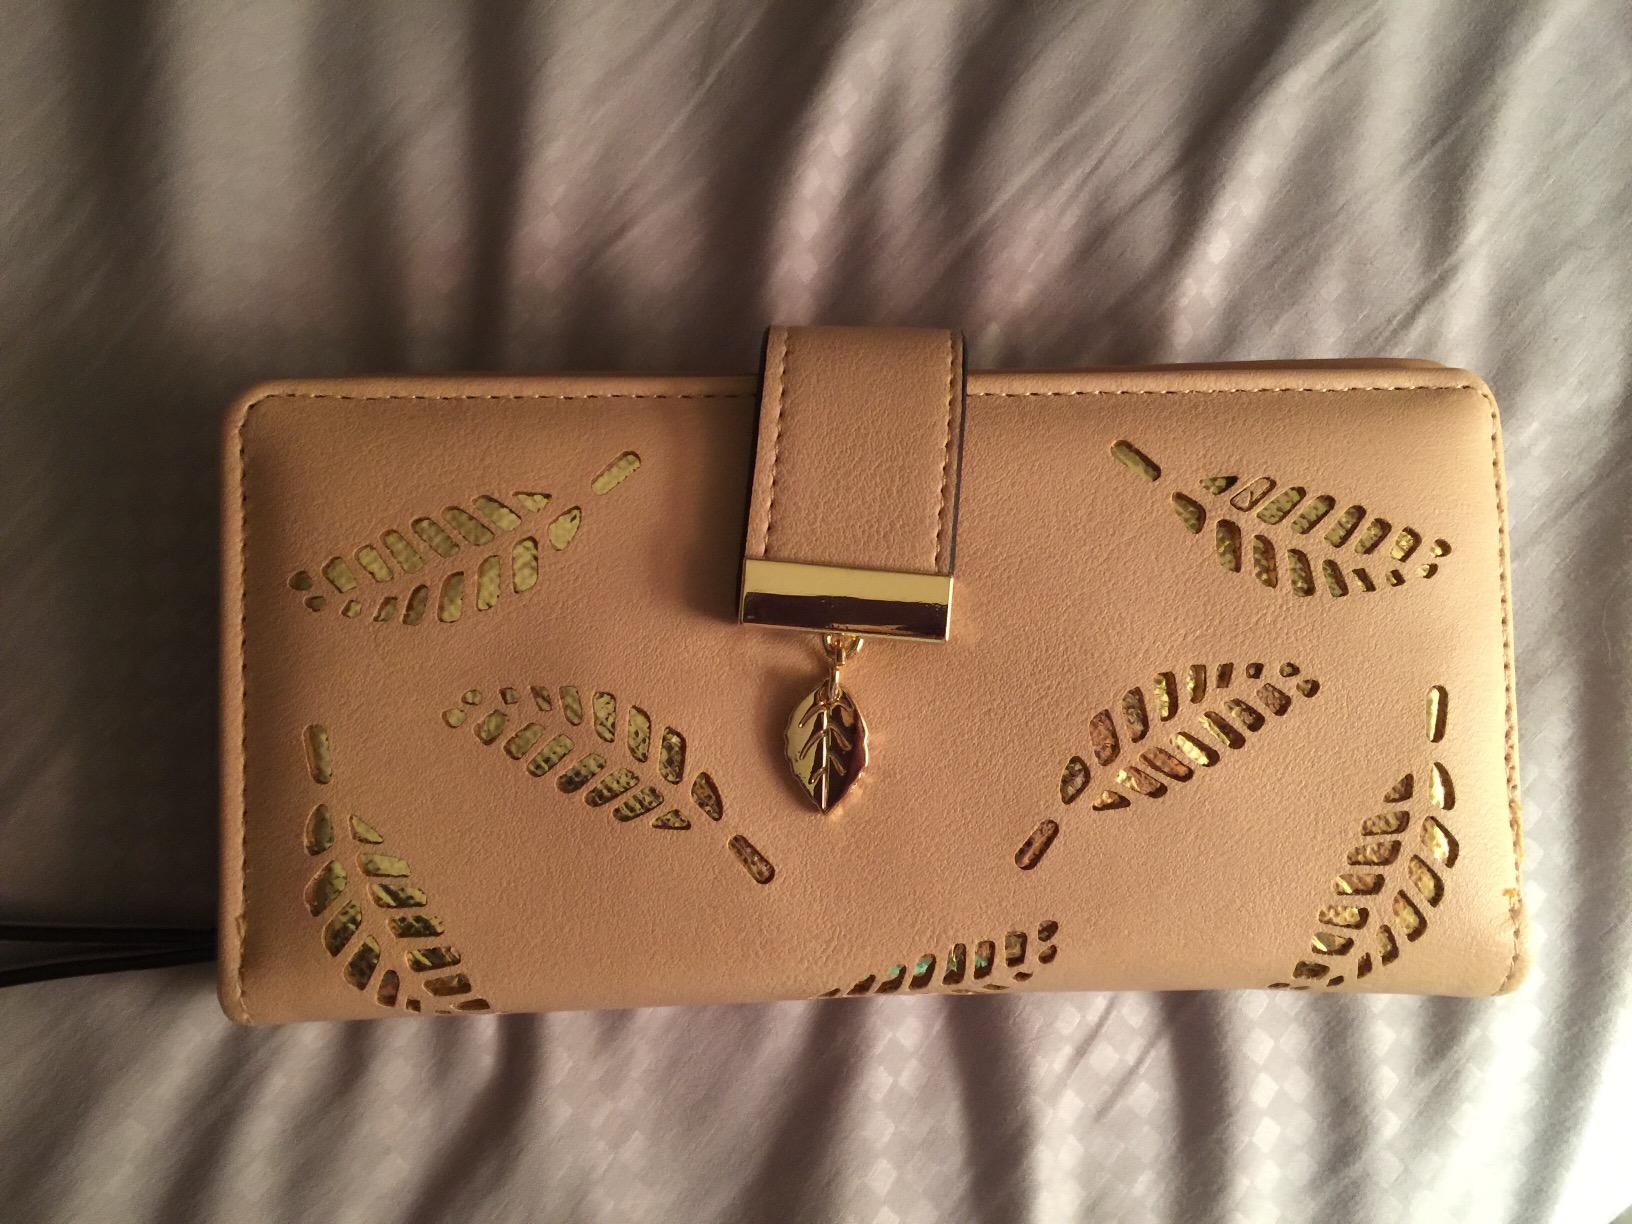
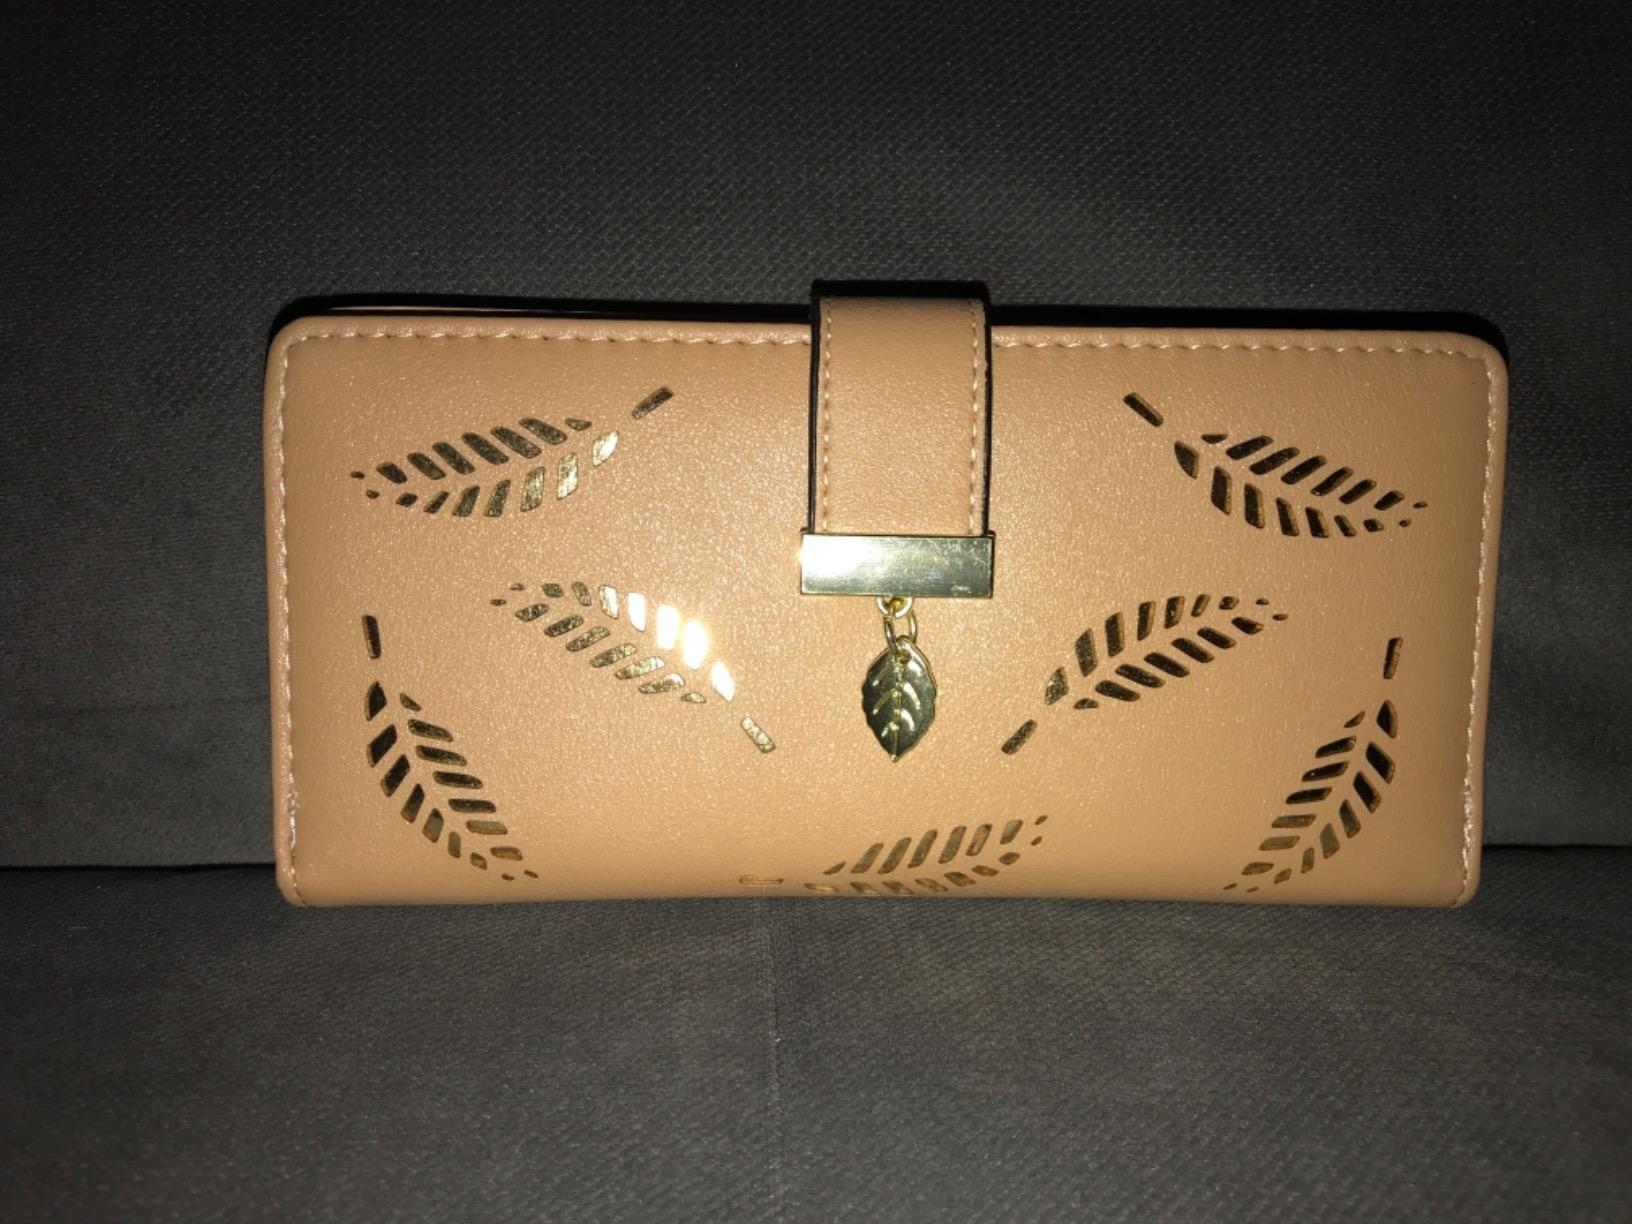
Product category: accessories_wallet
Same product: yes